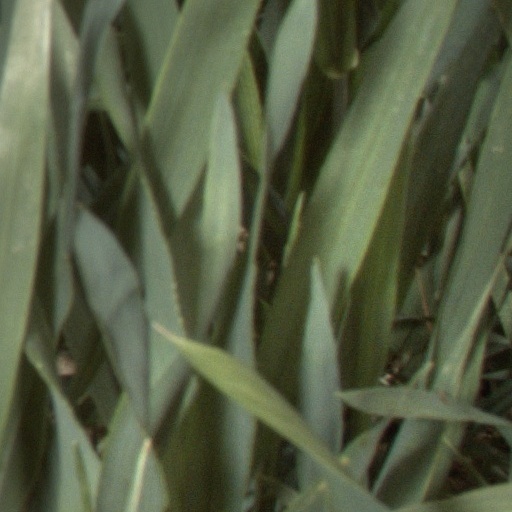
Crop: wheat